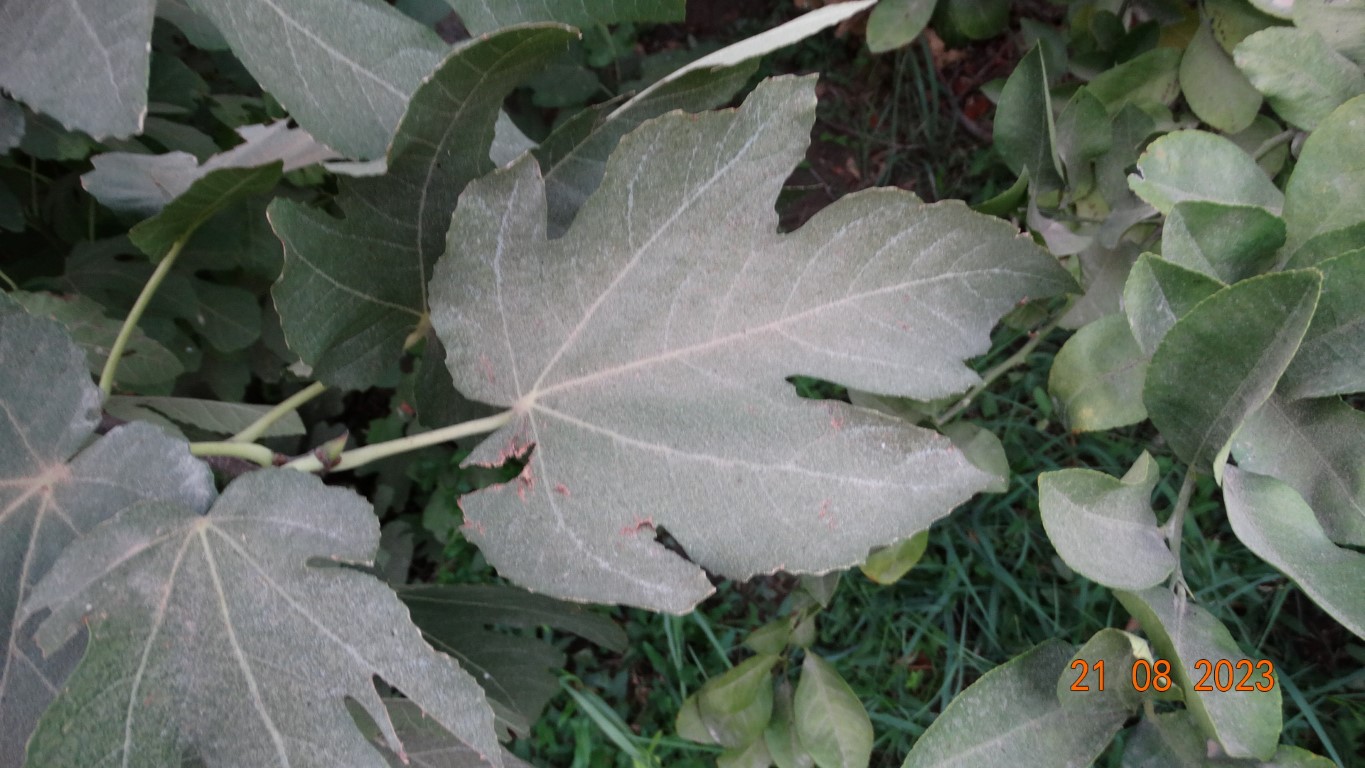
Label: infected